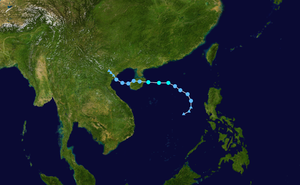
La saison cyclonique 2013 n'a pas de date spécifique de début ou de fin selon la définition de l'Organisation météorologique mondiale. Cependant, les cyclones tropicaux dans ce bassin montrent un double pic d'activité en mai et en novembre. Les vents dans le Pacifique ne sont pas enregistrés sur une minute mais sur dix minutes.